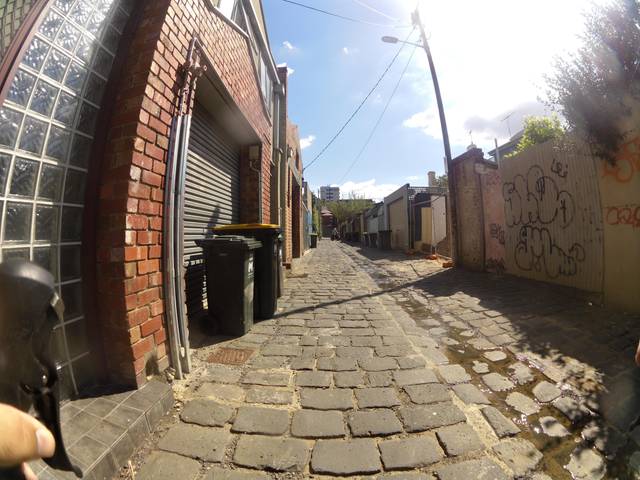
Region: Australia
Coordinates: -37.793, 144.973